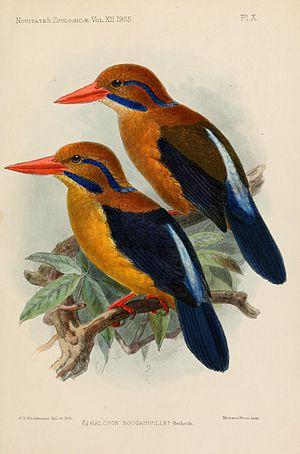
Le Martin-chasseur à moustaches est une espèce d'oiseau de la famille des Alcedinidae.